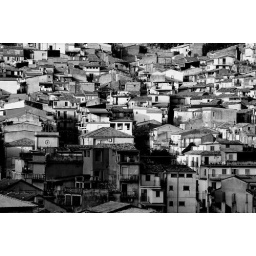
A view from the bottom road in this beautiful southern Italian town in black and white.